Katun Nature Reserve

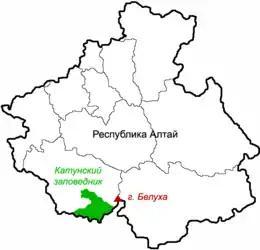
Location of Katun Nature Reserve in southwest of Altai Republic

Katun is located in the "Altai alpine meadow and tundra" ecoregion (WWF ID #PA1001). This ecoregion displays a complete sequence of altitudinal vegetation zones in central Siberia including steppe, forest-steppe, mixed forest, sub-alpine vegetation and alpine vegetation. The region is also an important habitat for endangered the snow leopard and its prey.